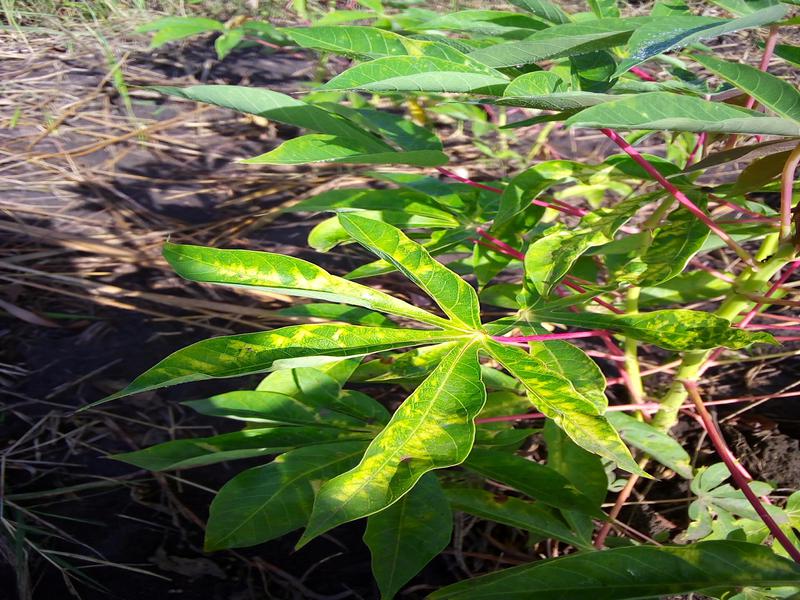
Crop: cassava
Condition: mosaic_disease